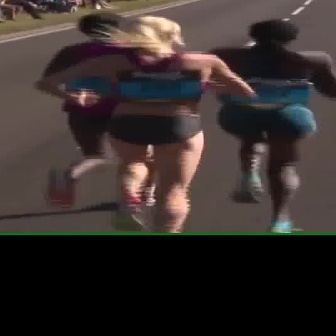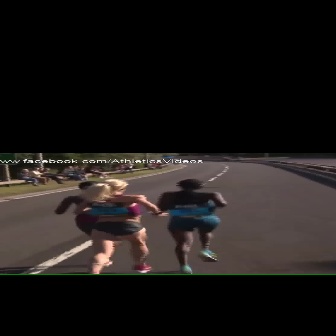
  Please identify the target specified by the bounding box [35,14,253,232] in the first image and locate it in the second image. Return the coordinates in [x_min,y_min,x_max,y_max] format.
Answer: [72,178,167,274]